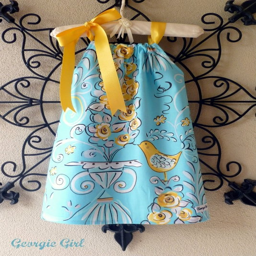
adored this little dress so much !